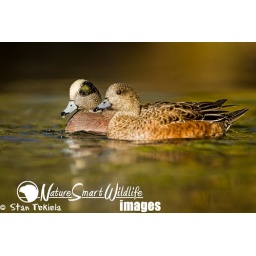
American Wigeon male and female on water taken in Tucson, AZ